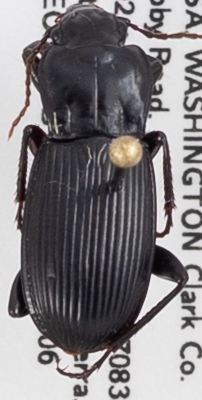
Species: Pterostichus herculaneus
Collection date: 2019-08-06
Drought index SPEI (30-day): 0.03
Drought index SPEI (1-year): -2.09
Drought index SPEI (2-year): -2.09